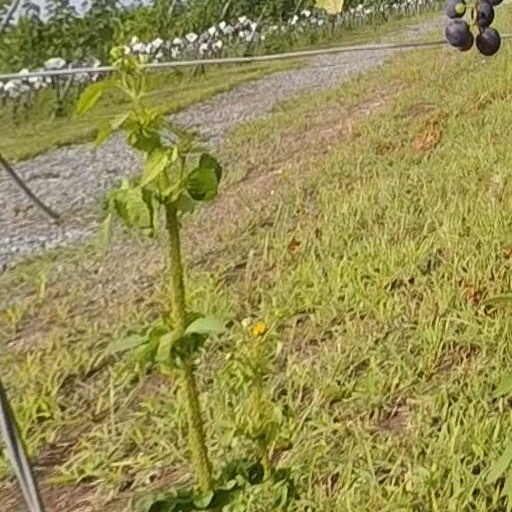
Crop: grape